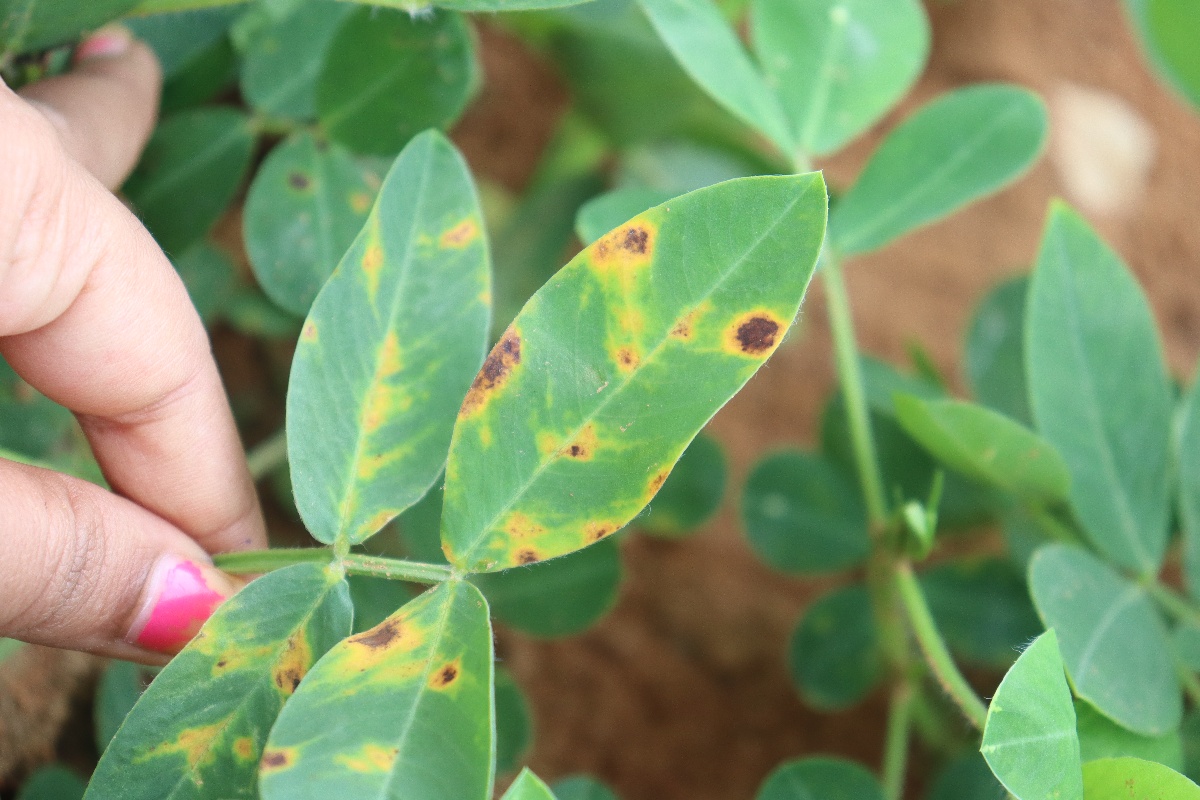
Label: early_leaf_spot